Geography of Manitoba

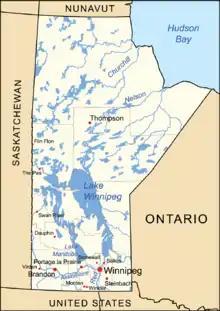
Map of Manitoba

The geography of Manitoba addresses the easternmost of the three prairie Canadian provinces, located in the longitudinal centre of Canada. Manitoba borders on Saskatchewan to the west, Ontario to the east, Nunavut to the north, and the American states of North Dakota and Minnesota to the south. Although the border with Saskatchewan appears straight on large-scale maps, it actually has many right-angle corners that give the appearance of a slanted line. In elevation, Manitoba ranges from sea level on Hudson Bay to 2727 ft (831 m) on top of Baldy Mountain. The northern sixty percent of the province is on the Canadian Shield. The northernmost regions of Manitoba lie permafrost (permanently frozen subsoil), and a section of tundra bordering Hudson Bay.